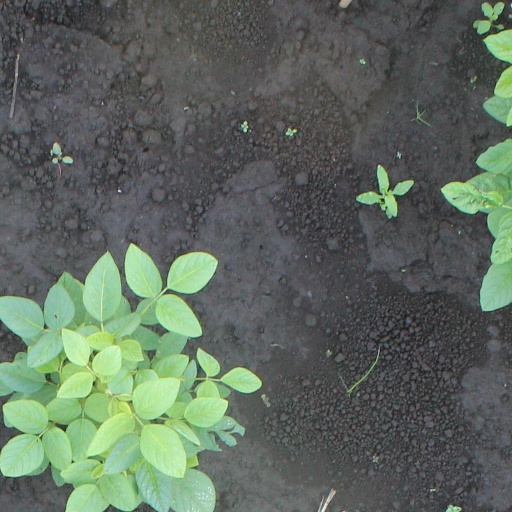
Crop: soybean